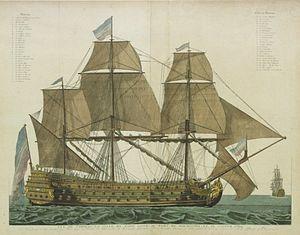
Trois-ponts le Ville de Paris en 1764 lancé à Rochefort. Image retouchée pendant la Révolution française
Le premier rang est une catégorie de navire que les marines française et anglaise utilisaient pour désigner certains types de navires.
La bataille de la baie de Chesapeake, aussi connue sous le nom de bataille des caps de Virginie, est une bataille navale décisive de la guerre d'indépendance des États-Unis qui eut lieu près de l'embouchure de la baie de Chesapeake le 5 septembre 1781 entre la flotte du rear admiral britannique Thomas Graves et celle du lieutenant-général des armées navales François Joseph Paul de Grasse. La précision du tir français endommage suffisamment six vaisseaux britanniques pour forcer Graves à rompre le combat et à s’esquiver.
Le Ville-de-Paris est un navire de guerre français, en service de 1764 à 1782. C'est un vaisseau de ligne de premier rang, portant 90 puis 104 canons sur trois-ponts. Il est lancé dans la période de sursaut patriotique qui suit les défaites de la guerre de Sept Ans. C'est aussi l'un des rares trois-ponts construits sous le règne de Louis XV, époque où pour des raisons financières les arsenaux français lancent essentiellement des deux-ponts de 64 à 80 canons. Il est activement engagé dans la guerre d'Indépendance américaine. Capturé par les Britanniques à la bataille des Saintes, il coule en 1782 lors d'une tempête.